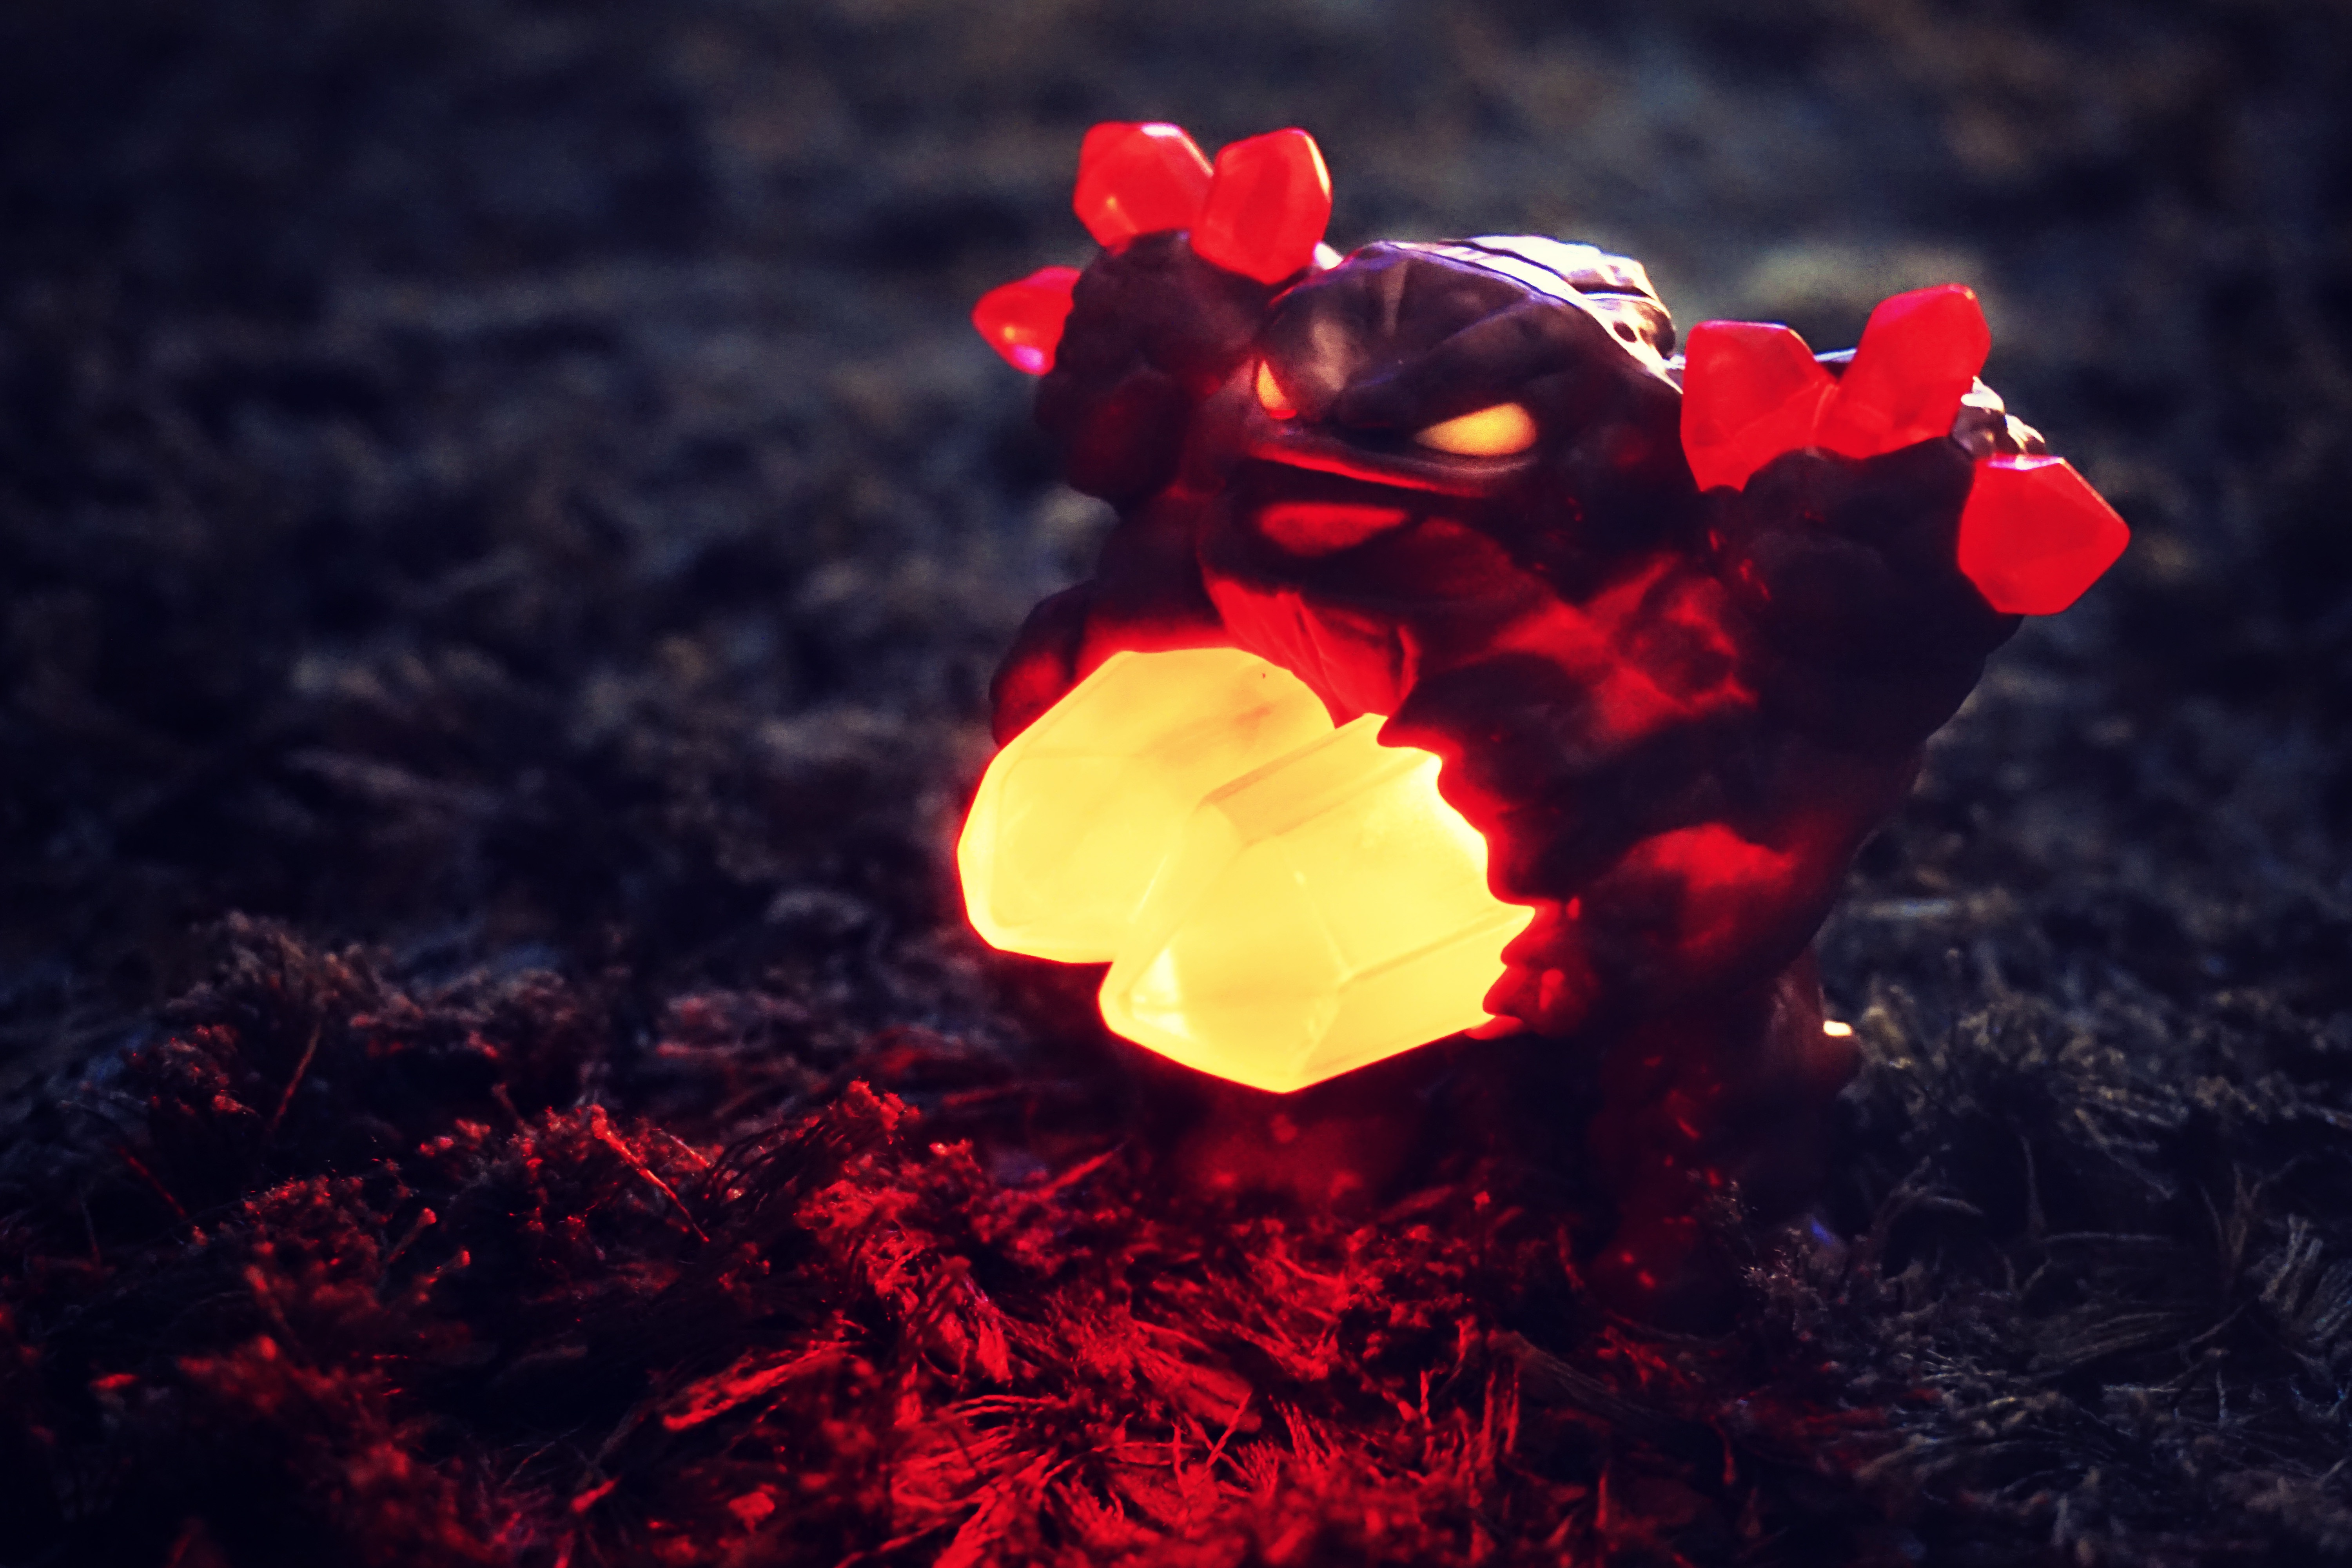
light, glowing, plant, photography, leaf, flower, petal, decoration, red, color, darkness, yellow, toy, decor, flora, ornament, close up, art, design, crystal, macro photography, flowering plant, land plant